Independence Day (1996 film)

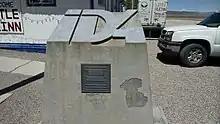
Time capsule in Rachel, Nevada.

While "Independence Day" was still in post-production, Fox began an expensive marketing campaign to help promote the film, beginning with the airing of a dramatic commercial during Super Bowl XXX, for which it paid $1.3 million. The film's subsequent success at the box office resulted in a trend of using Super Bowl air time to begin the advertising campaigns for potential blockbusters.